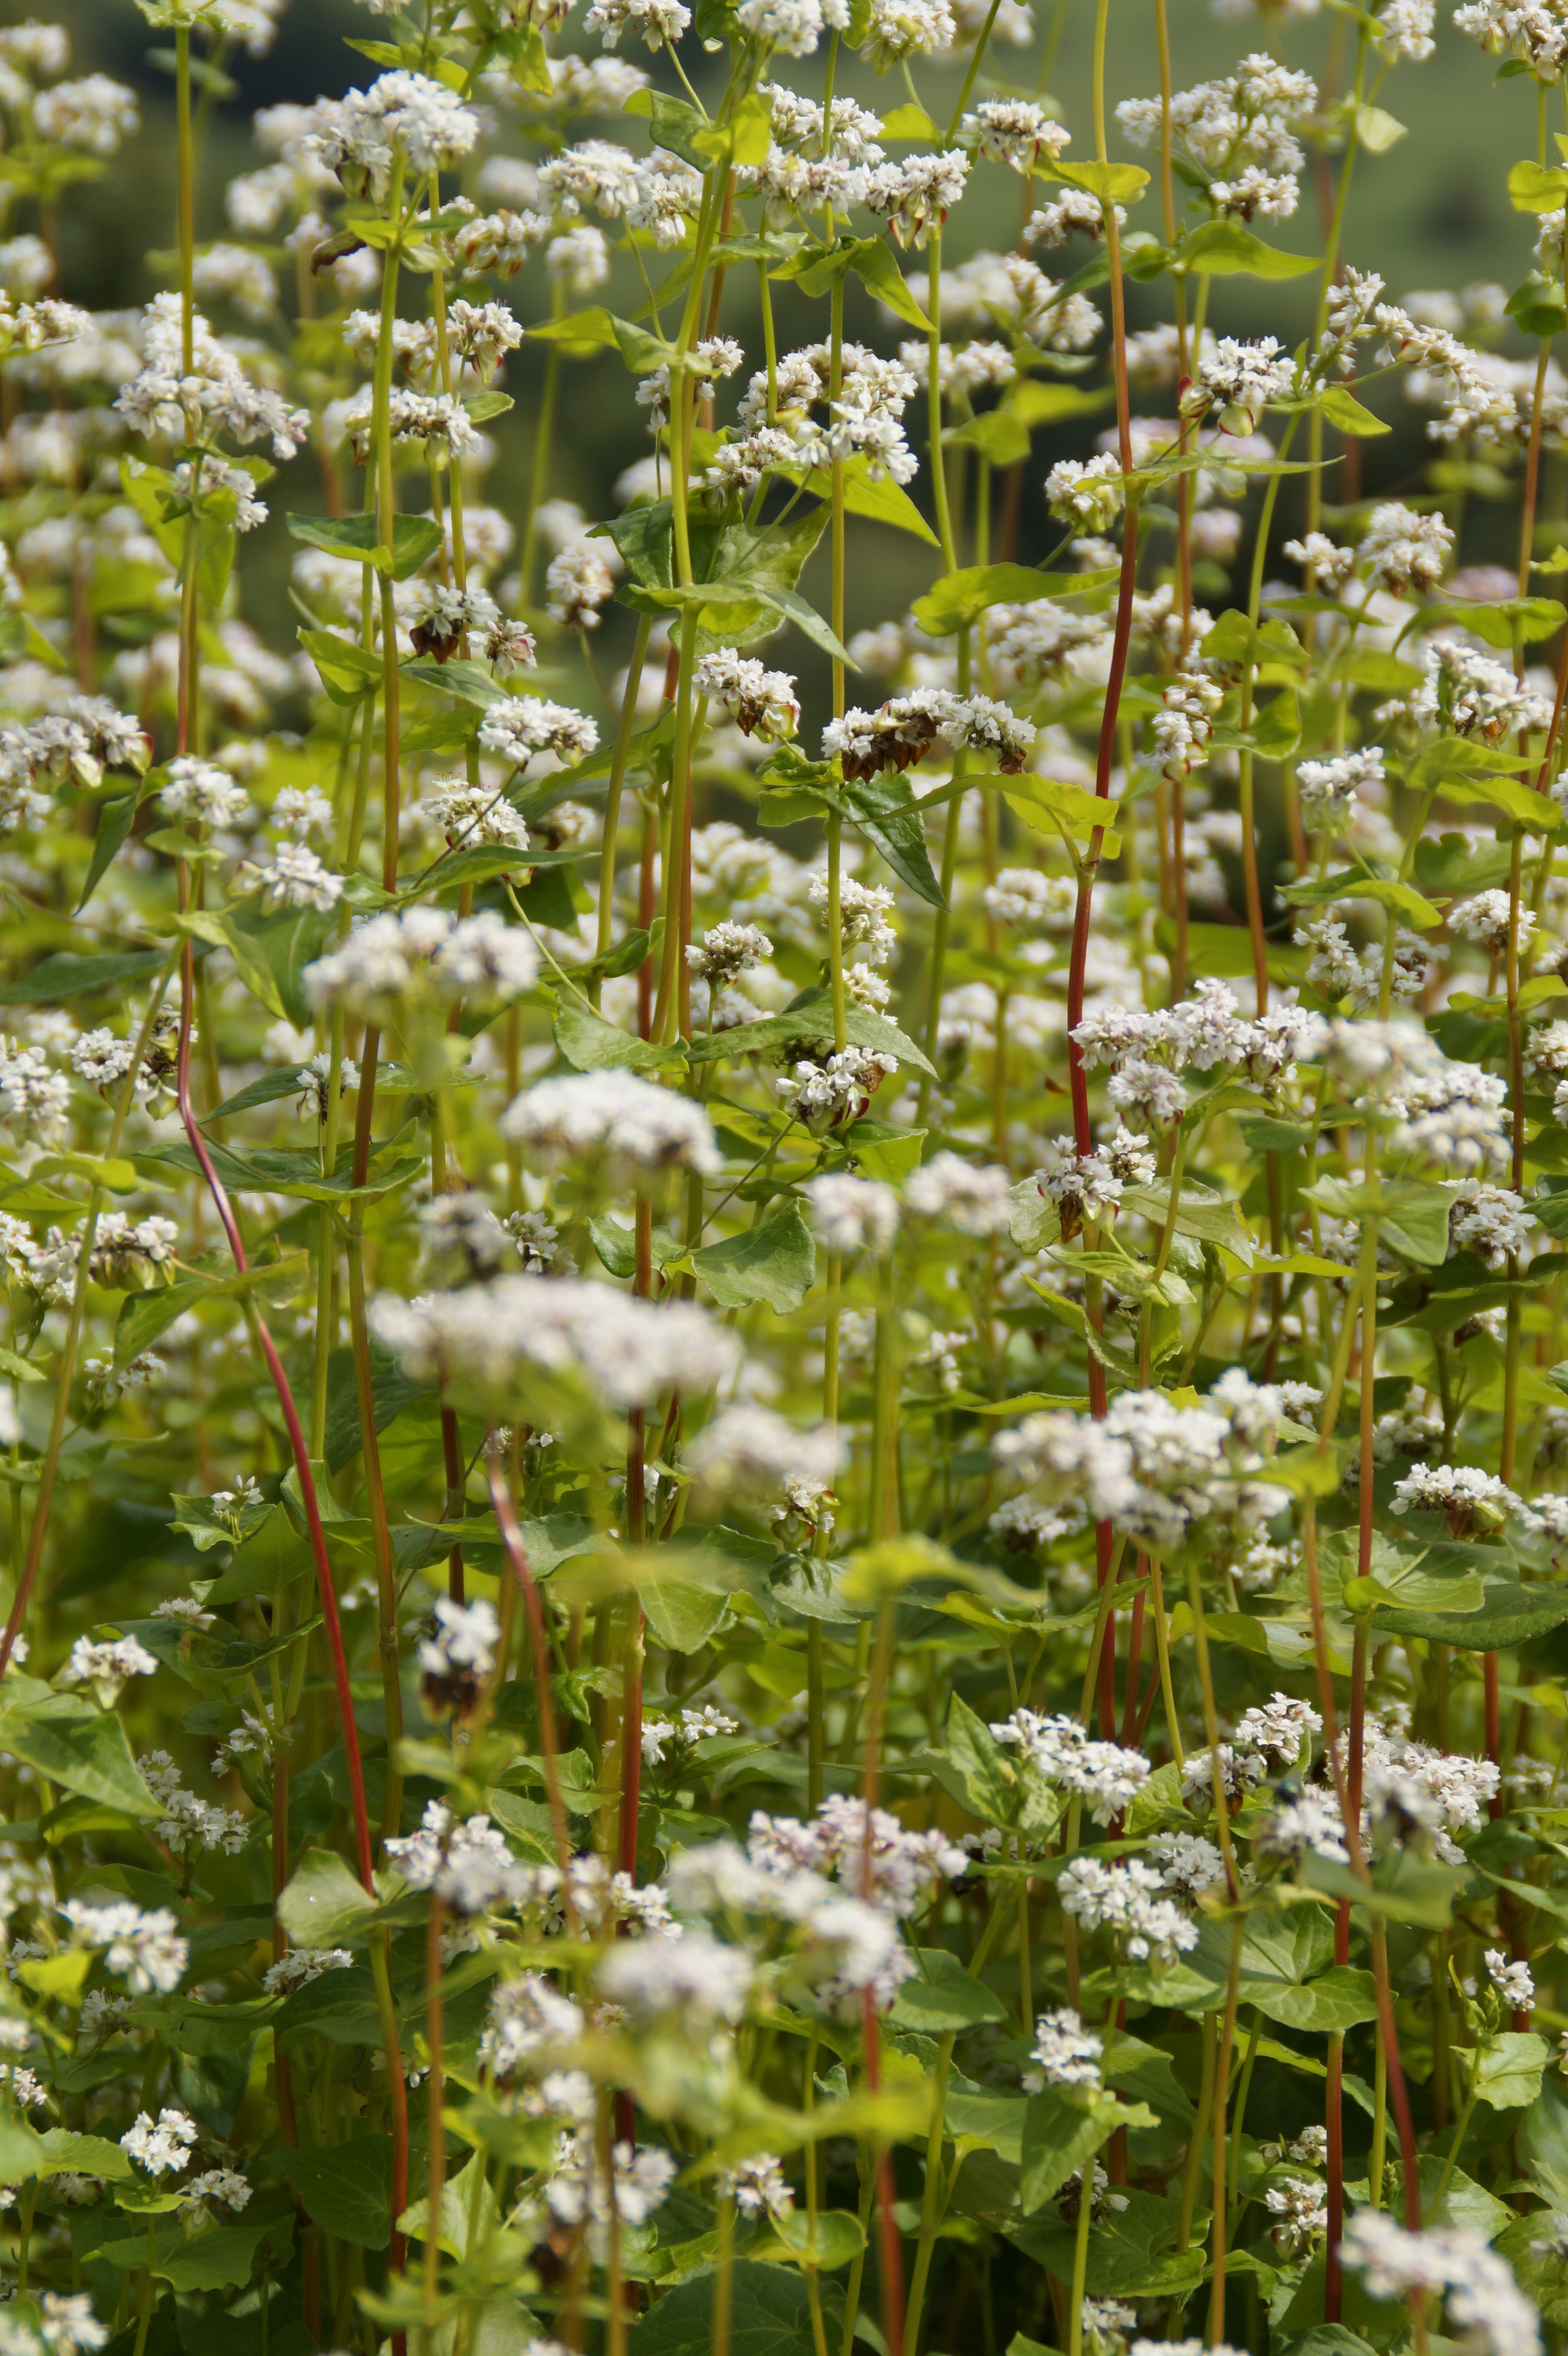
blossom, plant, field, meadow, flower, bloom, summer, herb, produce, crop, botany, agriculture, close, flora, wildflower, cultivation, cereals, buckwheat, arable, anthriscus, flowering plant, cow parsley, land plant